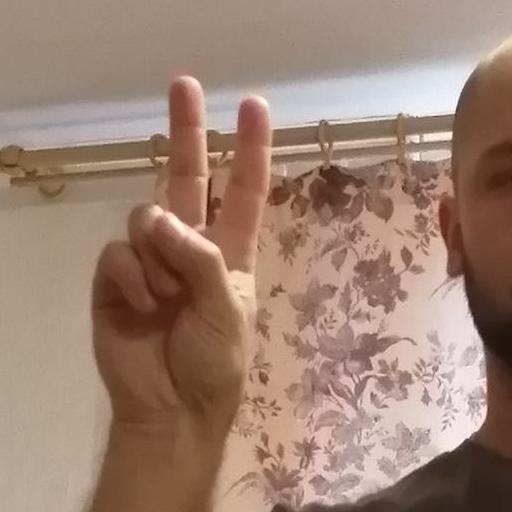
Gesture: peace